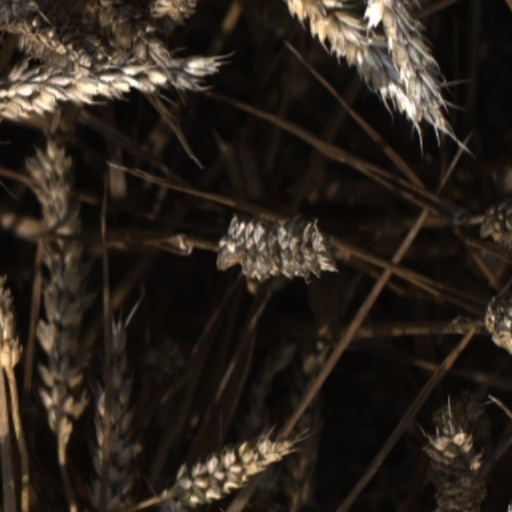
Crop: wheat